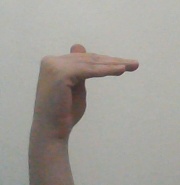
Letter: khaa